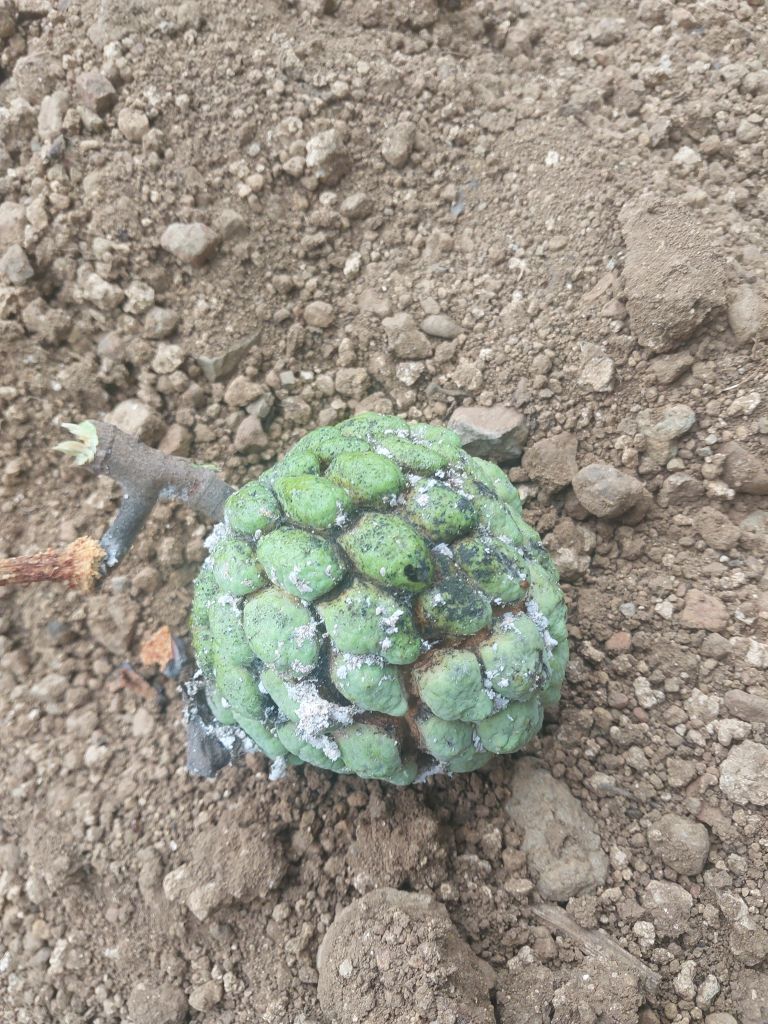
Disease label: Leaf spot on fruit